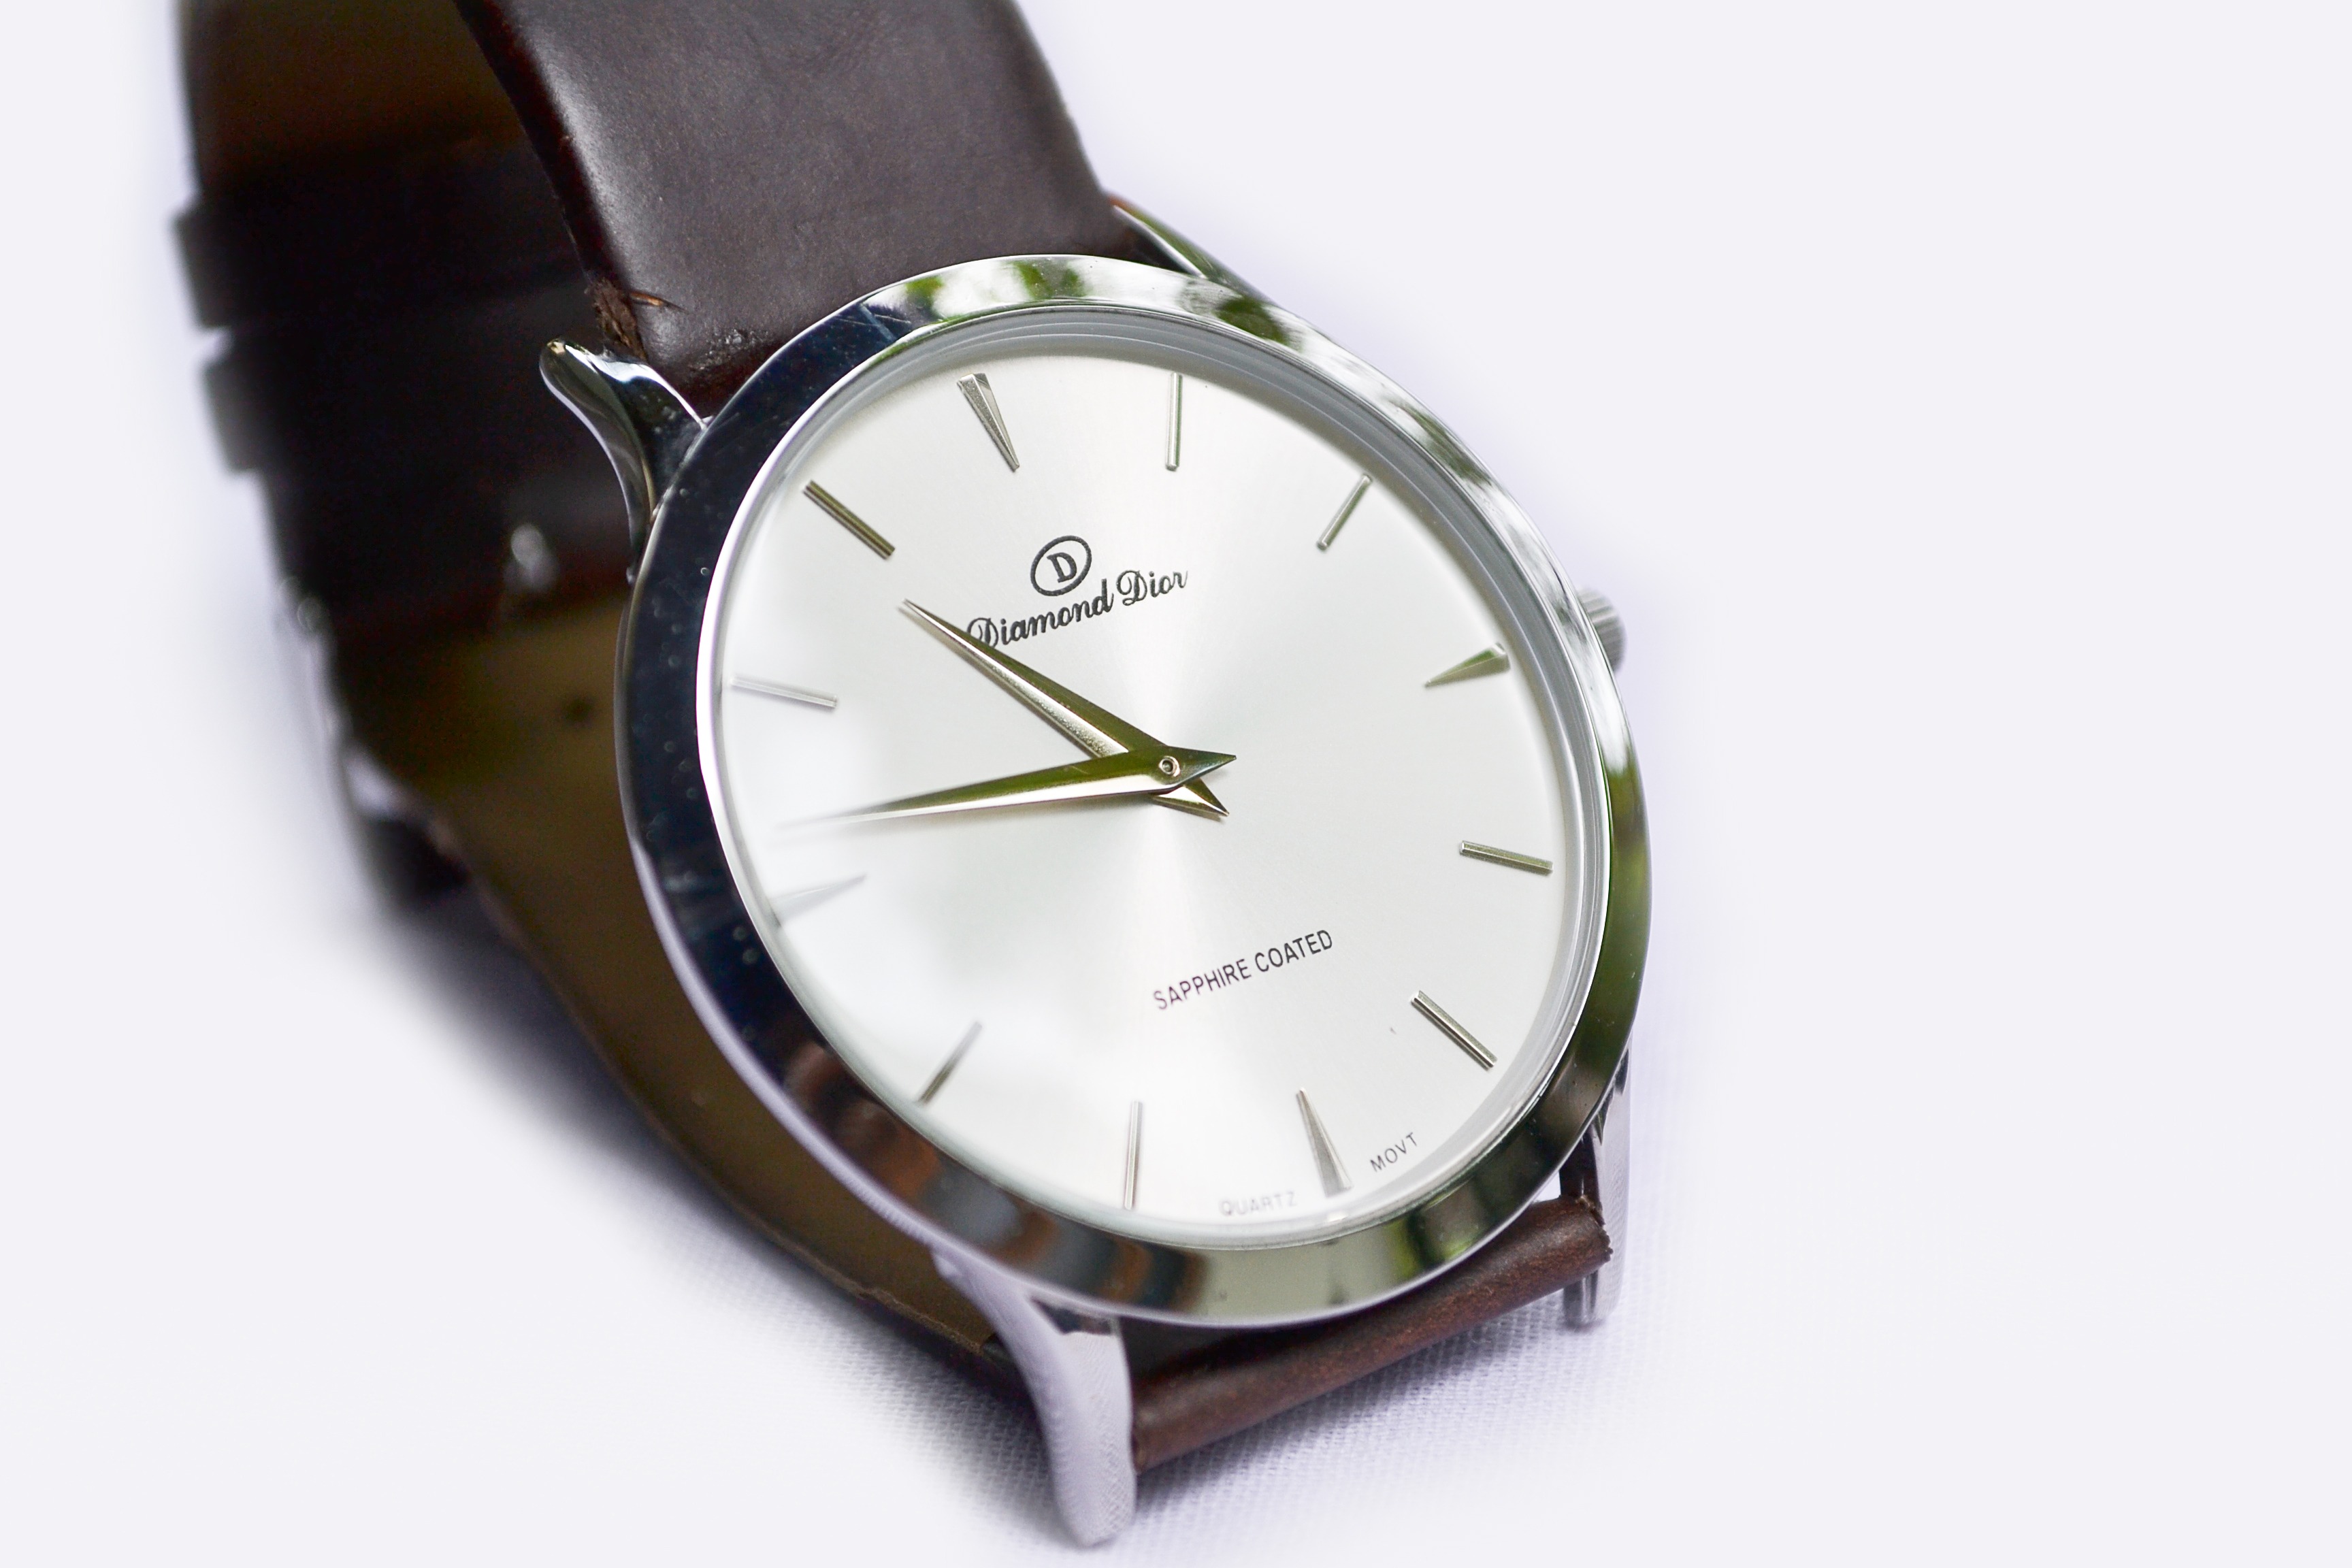
watch, hand, time, brand, wristwatch, strap